Pseudodictamnus mediterraneus

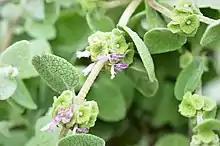
Flowering plant: Small pink and white flowers

A low mound-forming evergreen shrub growing to tall and wide, it bears almost circular, dished, silver-green leaves with a soft felted texture; and masses of pink flowers (which are mostly hidden by the leaves) in late spring and early summer.